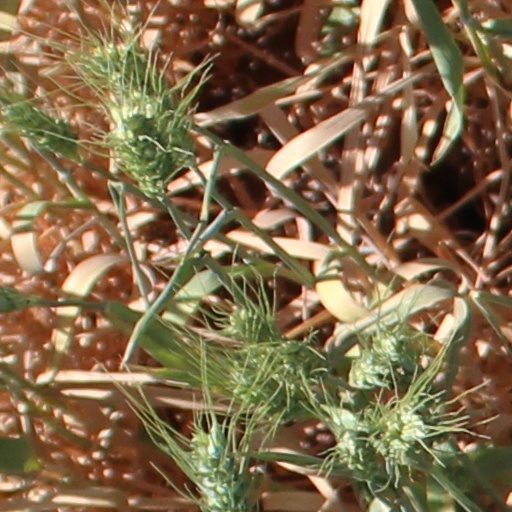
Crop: wheat